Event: Nepal Earthquake
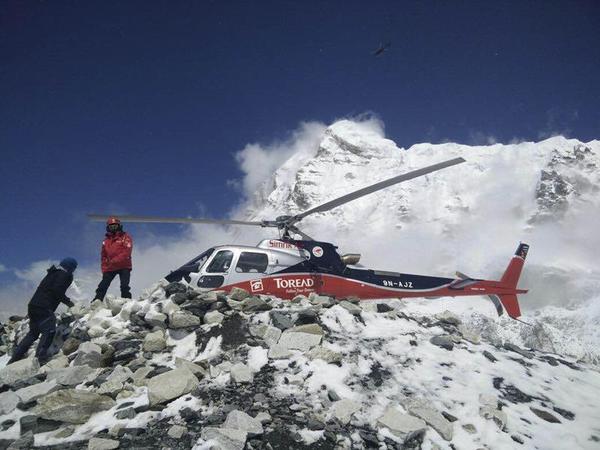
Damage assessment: no_damage